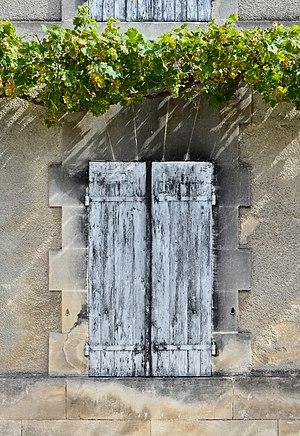
Volets et mur noircis par 'la part des anges' (Baudoinia compniacensis), façade du premier temple protestant, Jarnac, Charente, France.
Baudoinia compniacensis est une espèce de champignons ascomycètes microscopiques. Autre nom du Torula cognasensis C'est la seule espèce actuellement acceptée du genre Baudoinia. Sa famille étant encore incertaine, elle est parfois placée parmi les Teratosphaeriaceae. Il est dû à l'évaporation des alcools que l'on nomme poétiquement "part des anges" dans le cognaçais
La part des anges est la partie du volume d'un alcool qui s'évapore pendant son vieillissement en fût. L'expression fournit le titre de plusieurs œuvres.
La part des anges est la partie du volume d'un alcool qui s'évapore pendant son vieillissement en fût.